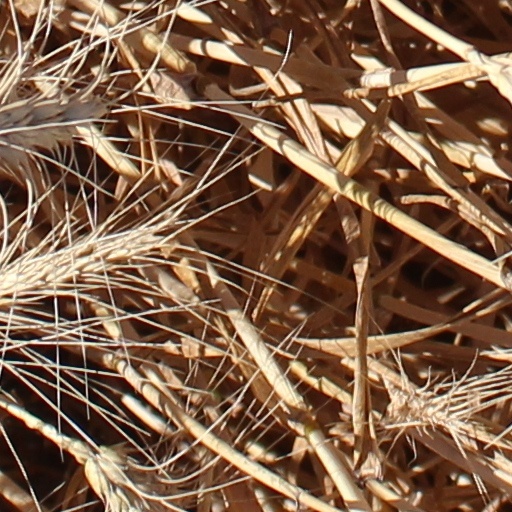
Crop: wheat